Avellino

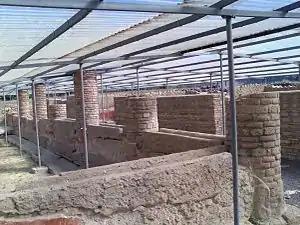
Remains of Abellinum

Before the Roman conquest, the ancient Abellinum was a centre of the Samnite Hirpini, located on the Civita hill some outside the current town, in what is now Atripalda. The city could correspond to the ancient "Velecha", documented by coins found in the area. "Abellinum" was conquered by the Romans in 293 BC, changing name several times in the following centuries ("Veneria", "Livia", "Augusta", "Alexandriana", and "Abellinatium"). However, the construction of a true Roman town occurred only after the conquest by Lucius Cornelius Sulla in the civil wars in 89 BC. He razed the old site and in 82 BC founded the colony Veneria Abellinatium on the left bank of the river Sabato.